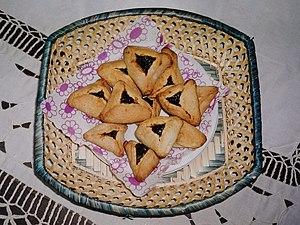
Les Oreilles d'Aman ou de Haman sont une spécialité culinaire juive préparée exclusivement à l'occasion de la fête de Pourim, une fête juive qui commémore les événements dans le livre d’Esther. Situé dans le royaume Perse durant la période de l’Exil, le récit raconte comment la reine Esther et son cousin/oncle Mardochée déjouent un plan d’extermination du peuple juif, projeté par le vizir royal, Aman.
Pourim est une fête juive d’origine biblique et d’institution rabbinique, qui commémore les événements relatés dans le Livre d’Esther : la délivrance miraculeuse d’un massacre de grande ampleur, planifié à leur encontre par Haman l’Agaggite dans l’Empire perse sous le règne d’Assuérus.